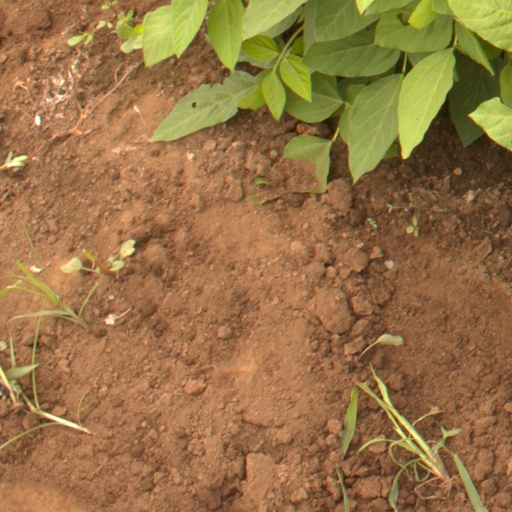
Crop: soybean